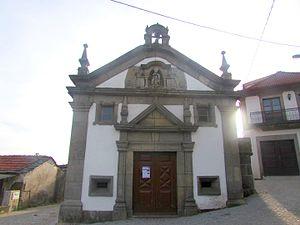
Gontães est un village dans la commune de São Miguel da Pena. Situé à environ 800 mètres d'altitude, le village offre une vue panoramique sur le paysage environnant.